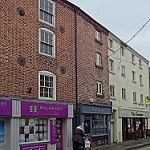
Label: buildings